T40 (classification)

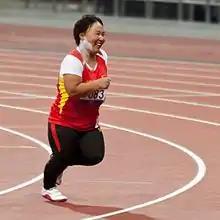
Genjimisu Meng, a T40 Chinese athlete, at the 2012 Summer Paralympics

This classification is for disability athletics. Jane Buckley, writing for the Sporting Wheelies, describes the athletes in this classification as: "Dwarf class - achondroplasia or similar J18 years old max height: 145cm (male) 140cm (female)." The Australian Paralympic Committee defines this classification as being for athletes who have the "People with dwarfism due to achondroplasia or a variant of this."